Anniston Inn Kitchen

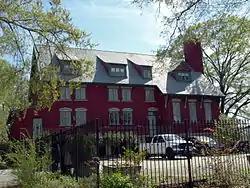
The building in April 2014

The Anniston Inn Kitchen is an event center in Anniston, Alabama, United States, and the only remaining portion of the Old Anniston Inn. The inn was built in 1885 as an upscale hotel for the planned company town. The majority of the inn burned on January 2, 1923, leaving only the portion containing the kitchen, children's dining room, and servants' living quarters.